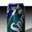
Label: can